Ludwig von Wallmoden-Gimborn

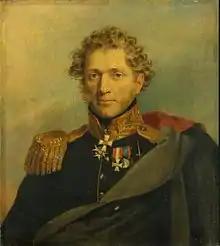
Portrait by George Dawe

Ludwig Georg Thedel Graf von Wallmoden (6 February 1769 – 22 March 1862) was an Austrian General of the Cavalry, best known for his training of light infantry and the refinement of the Tirailleur system. As a grandson of George II of Great Britain and first cousin of George III, he is perhaps the only individual from that generation to have been photographed, within the broader British royal family.